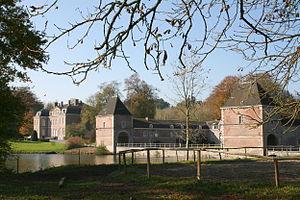
Barvaux-en-Condroz (Belgique), le château (XVIIIème siècle).
Barvaux-Condroz est une section de la commune belge de Havelange située en Région wallonne dans la province de Namur. C'était une commune à part entière avant la fusion des communes de 1977, lors de laquelle les villages de Barvaux-Condroz, Flostoy, Jeneffe, Maffe, Méan, Miécret, Porcheresse, Verlée, ainsi que les hameaux de Bormenville, Failon, Gros-Chêne, de Montegnet et d'Ossogne se rassemblent sous la juridiction administrative de Havelange.